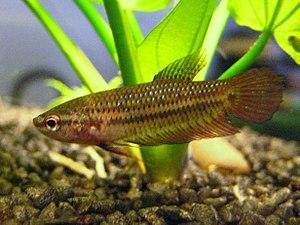
Betta tussyae est une espèce de poissons d'eau douce de la famille des Osphronemidae endémique de Malaisie, on le trouve principalement à Pahang.